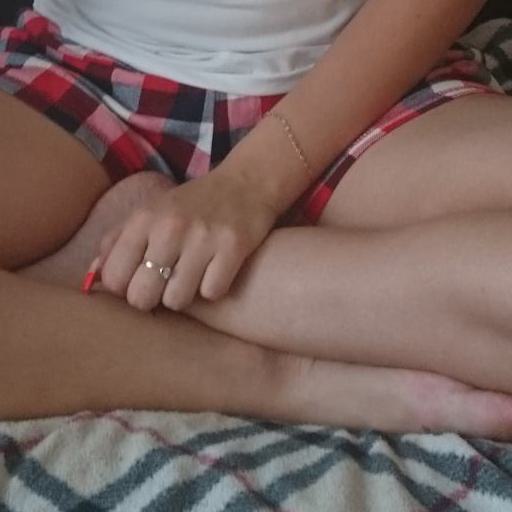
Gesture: no_gesture